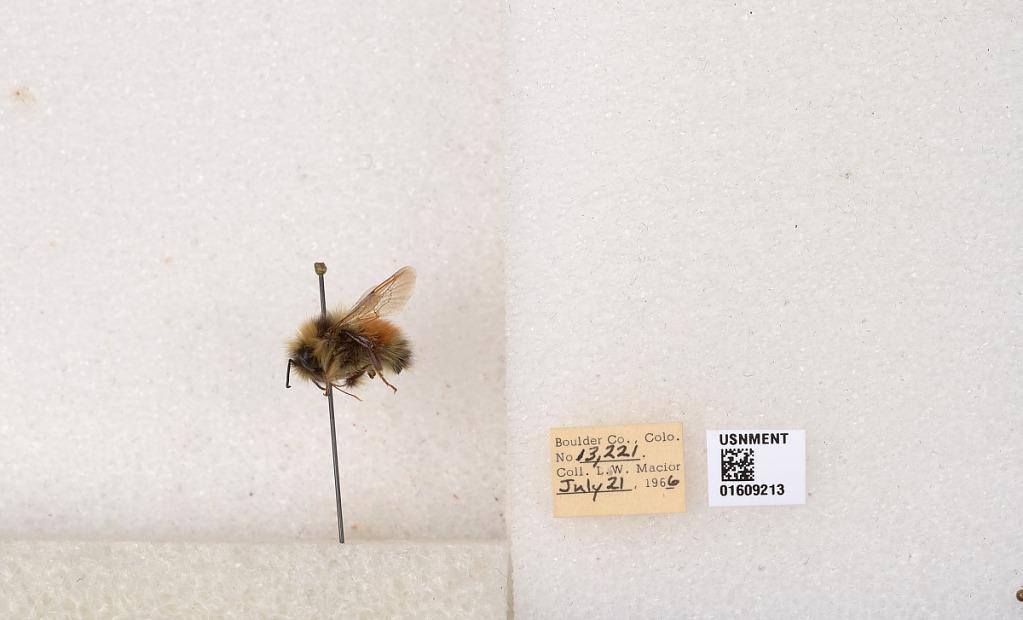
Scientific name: Bombus (Pyrobombus) sylvicola Kirby
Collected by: L. Macior
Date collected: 1966-7-21
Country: United States
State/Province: Colorado
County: Boulder
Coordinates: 40.0163, -105.294